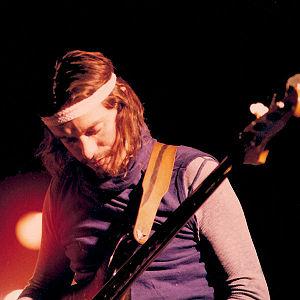
John Francis Anthony Pastorius III, plus connu sous le nom de Jaco Pastorius, est un bassiste de jazz et jazz-rock américain, né le 1ᵉʳ décembre 1951 à Norristown et mort le 21 septembre 1987 après avoir été violemment battu dix jours plus tôt à Fort Lauderdale. Technicien virtuose, il a eu une influence majeure sur le rôle de la basse électrique et sur son passage du rôle de simple accompagnateur à celui de véritable soliste. Établissant sa réputation internationale au sein du groupe Weather Report à partir du milieu des années 1970, il a ainsi imposé à son époque le son fretless, obtenu en jouant sur un manche de basse électrique sans frettes. Pat Metheny a dit de lui qu'il était « le dernier jazzman du XXᵉ siècle à avoir influencé les générations suivantes ».
Le flamenco est un genre musical et une danse datant du XVIIIᵉ siècle qui se danse seul, créé par le peuple andalou, sur la base d'un folklore populaire issu des diverses cultures qui s'épanouiront au long des siècles en Andalousie.